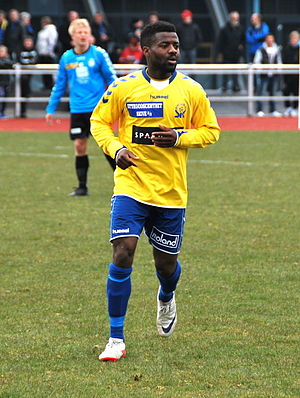
Ayinde Jamiu Lawal
Fodboldspilleren Ayinde Jamiu Lawal fra Skive IK. Her under en 1. divisionskamp mod Blokhus FC på Skive Stadion.
Ayinde Jamiu Lawal er en nigeriansk professionel fodboldspiller, der spiller på midtbanen hos Skive IK.